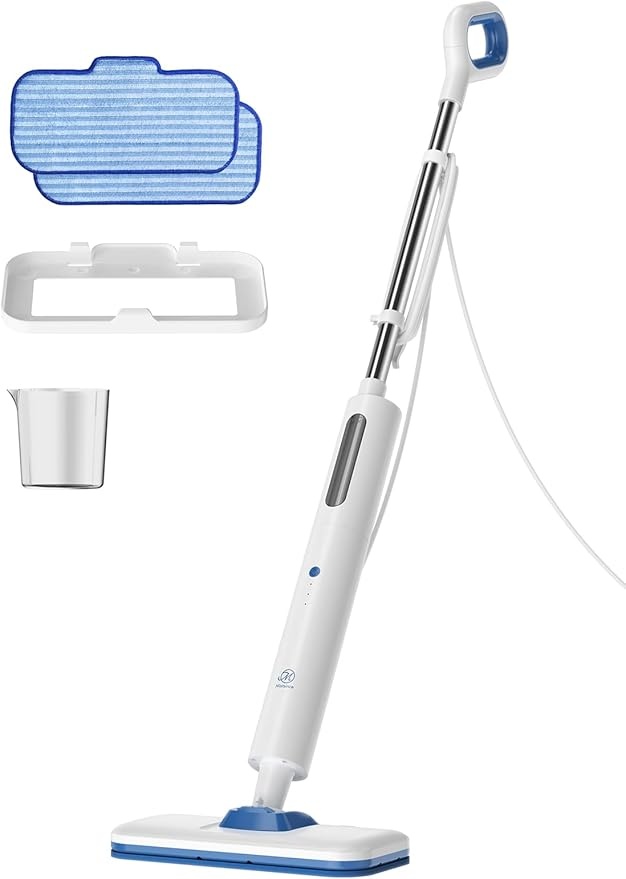
Steam Mop for Floor Cleaning,15-Second Setup,Chemical-Free Floor Steam Cleaner for Hardwood,Laminate,Tile&Greasy Spots.Ergonomic Design with Hands-Free Standing,3 Steam Settings,Reusable Washable Pads
About This Steam Cleaner Mop Solution : Just add tap water and wait 15 seconds to start working, 266℉ pressurized steam mop can easily clean dirt, stains, grease, and mold.The steam mop handle can be rotated 180°freely, so you can easily clean the bottom of the bed or sofa Adjustable Steam：3-level-High/Medium/Low steam.High temperature steam cleaner mop is suitable for cleaning oil and other stubborn stains,Medium temperature steam mops for floor cleaning hard wood and laminate floors, and low temperature rug steamer for carpet and fabrics without broken them Lightweight and Easy to Use: The steam mop cleaner weighs only 3.7 bls deploy 16.5ft electric wire. Ergonomic design, The 15.2oz water tank is designed below filled, you won't feel tired after using it for 25 minutes continuously Child and Pet Friendly: High-pressure anti-scalding technology allows heat to be released quickly within 3mm, and there will be no obvious burning sensation outside 5cm, which is very friendly to children and pets.When the water tank is empty, it will automatically enter low pressure mode to avoid damage to the mop Mop with Washable Microfiber Pads*2：Machine washable, provides outstanding absorption and scrubbing power. 24-hour service to answer your questions, welcome inquiries and suggestions Overview Brand : M Mistsince Special Feature : 15s Rapid Heat Up, 3 levels Steam Control, Child & Pet Safe, For Sealed Floors and Carpet, Stand on Its Own 15s Rapid Heat Up, 3 levels Steam Control, Child & Pet Safe, For Sealed Floors and Carpet, Stand on Its Own Surface Recommendation : Sealed Hard Floors, Tiles, Carpet Model Name : NV603A Floor Steam Mop Included Components : Carpet Glider, water flask
Brand: MMistsince
Category: Home & Garden > Household Appliances > Floor & Steam Cleaners > Steam Mops > Upright Steam Mops